John Bradford Moore

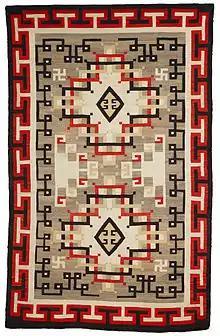
A Navajo wool rug in the Early Crystal style, date 1900-1920 AD

Moore's business flourished, and in 1903 and in 1911 he published mail-order catalogs, drawing business from across the United States.